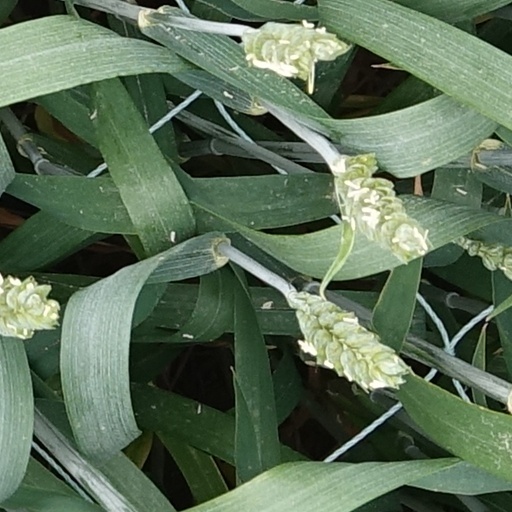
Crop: wheat